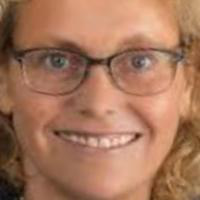
Age group: age 41-55